MV Kalakala

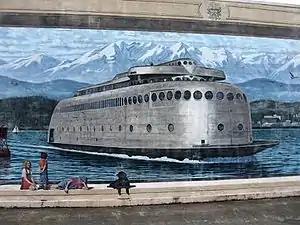
Kalakala mural painted in the town of Port Angeles, Washington.

"Kalakala" was featured transportation for tours of the Bremerton shipyards during the Seattle World's Fair in 1962.